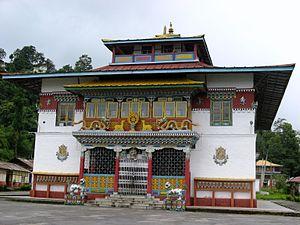
Le monastère de Phodong est un monastère bouddhiste du Sikkim, en Inde. Il est situé à 28 kilomètres de Gangtok. Il a été construit au début du XVIIIᵉ siècle, mais un ancien monastère avait préexisté l'actuel.